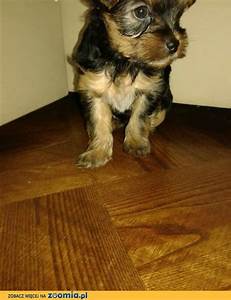
Label: dog